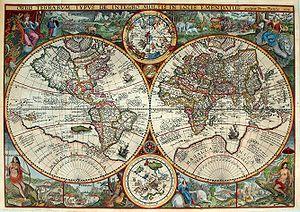
Pierre van der Plancke, alias Petrus Plancius en latin, né à Dranoutre en 1552, près de Ypres et mort le 15 mai 1622 à Amsterdam, est un prédicateur calviniste, à la fois commerçant et dessinateur, astronome et cartographe flamand émigrés aux Provinces-Unies. Il est reconnu comme spécialiste de géographie, de carte marine et de navigation par l'astronomie.